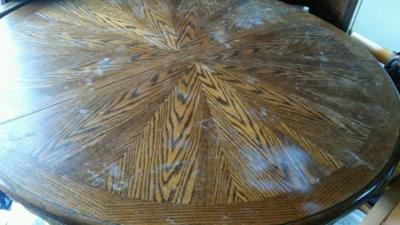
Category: table